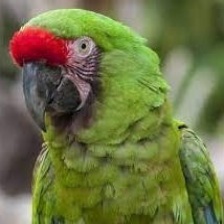
Species: MILITARY MACAW
Scientific name: ARA MILITARIS
ImageNet parent category: macaw